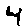
Label: 4